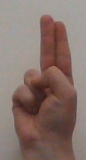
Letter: taa